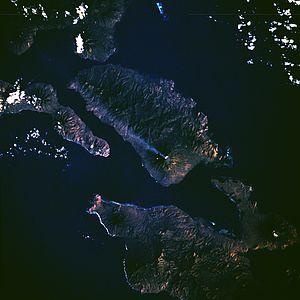
Les îles Solor font partie des Petites îles de la Sonde en Indonésie, dans la province des petites îles de la Sonde orientales à l'est de l'île de Florès et à l'ouest des îles Alor. Elles sont partagées entre le kabupaten de Florès oriental et celui de Lembata.
Adonara est une des îles Solor dans les Petites îles de la Sonde en Indonésie. Administrativement, elle appartient au kabupaten de Florès oriental dans la province des petites îles de la Sonde orientales.